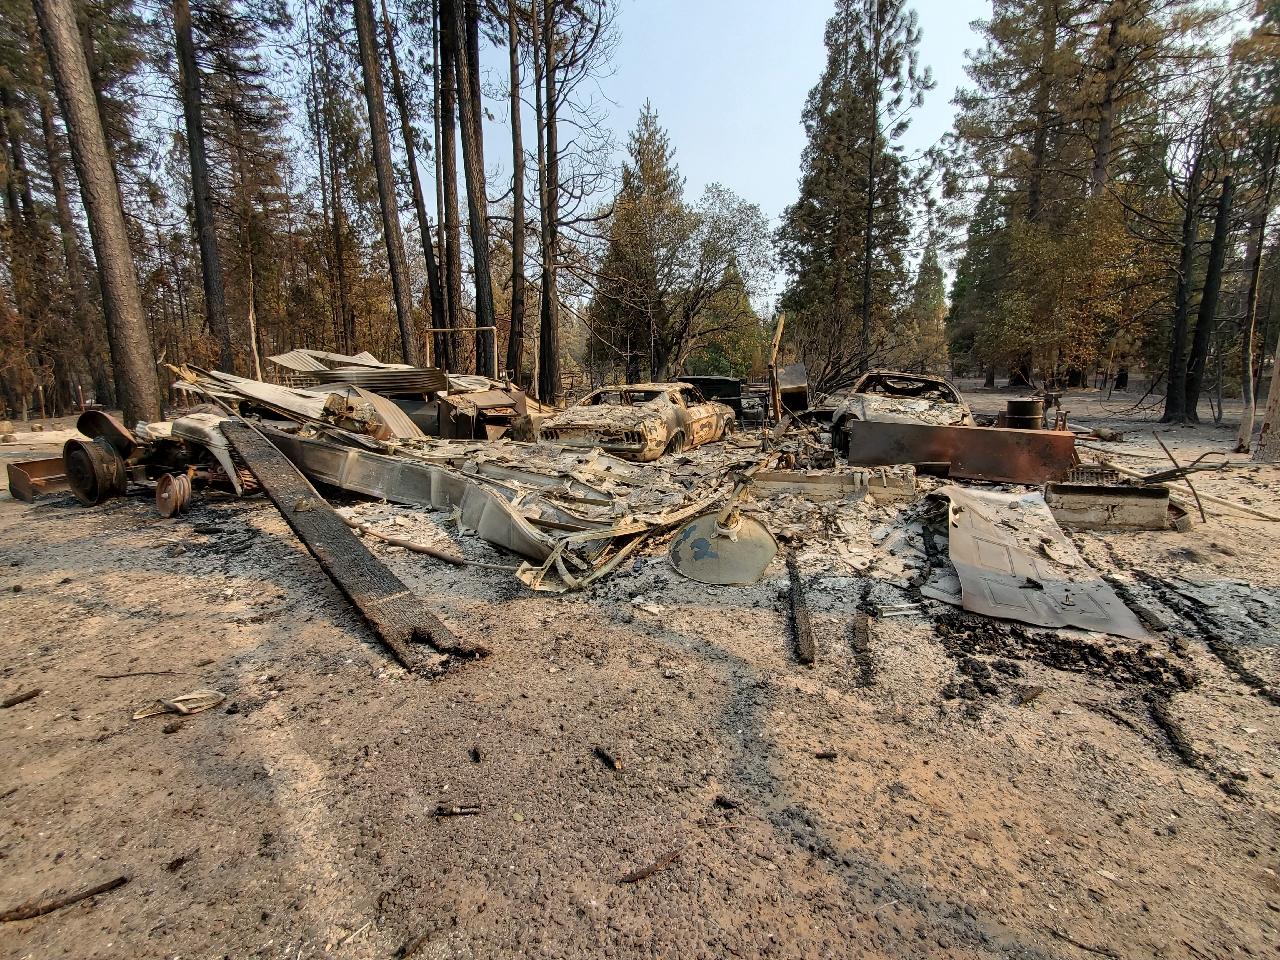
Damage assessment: destroyed